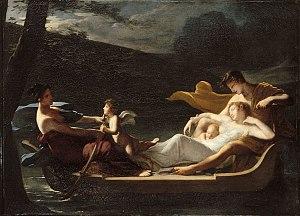
Le Rêve du bonheur est un tableau réalisé par l'artiste peintre française Constance Mayer vers 1819. Cette huile sur toile représente un couple et son enfant mené en bateau par l'Amour et la Fortune. Elle est conservée au musée du Louvre, à Paris.
Marie Françoise Constance Mayer La Martinière, née le 9 mars 1775 à Chauny et morte le 26 mai 1821 à Paris, est une peintre de l'école française qui exposa depuis la Révolution jusqu'à la Restauration.